Potter County Memorial Stadium

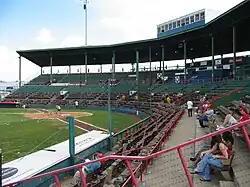
Before the renovations in 2006

Numerous seats in the stands were broken, cracked, or were stolen. Bleachers in the upper section had been separated and the paint was chipped. The grass was in poor shape, and the field itself was in bad shape. The backstop behind home plate was wooden, and was also rotting, and there were also numerous holes in the nets. Despite easily redoing these problems for the United League team, problems have begun to plague the Dillas.